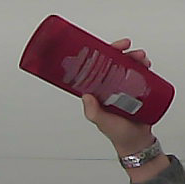
Product: loreal_shampoo